The Father (2020 film)

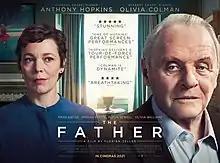
UK theatrical release poster

The Father is a 2020 psychological drama film, directed by Florian Zeller in his directorial debut. He co-wrote the screenplay with fellow playwright Christopher Hampton on the basis of Zeller's 2012 play "Le Père". A French–British co-production, the film stars Anthony Hopkins as an octogenarian Welsh man living with dementia. Olivia Colman, Mark Gatiss, Imogen Poots, Rufus Sewell, and Olivia Williams also star.